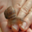
Label: snail